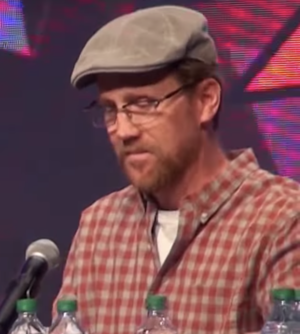
Jeff Bennett
Jeffrey Glenn "Jeff" Bennett er en amerikansk stemmeskuespiller født i Houston, Texas. Han har lagt stemme til figurer i animationsserier, -film og videospil, men har også været gæst i Vore værste år. Bennett er sandsynligvis bedst kendt for at have lagt stemme til «Johnny Bravo» i serien Johnny Bravo fra 1997 til 2004. Bennett har også lagt stemme til andre figurer i forskellige animationserier.